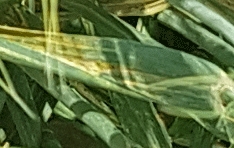
Label: Wheat___Yellow_Rust